Jerry Interval

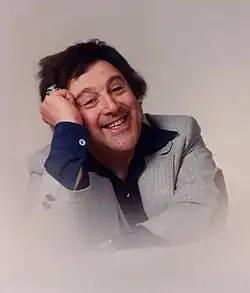

Jerry Interval, (October 10, 1923 – December 4, 2006), was an American portrait photographer and educator.